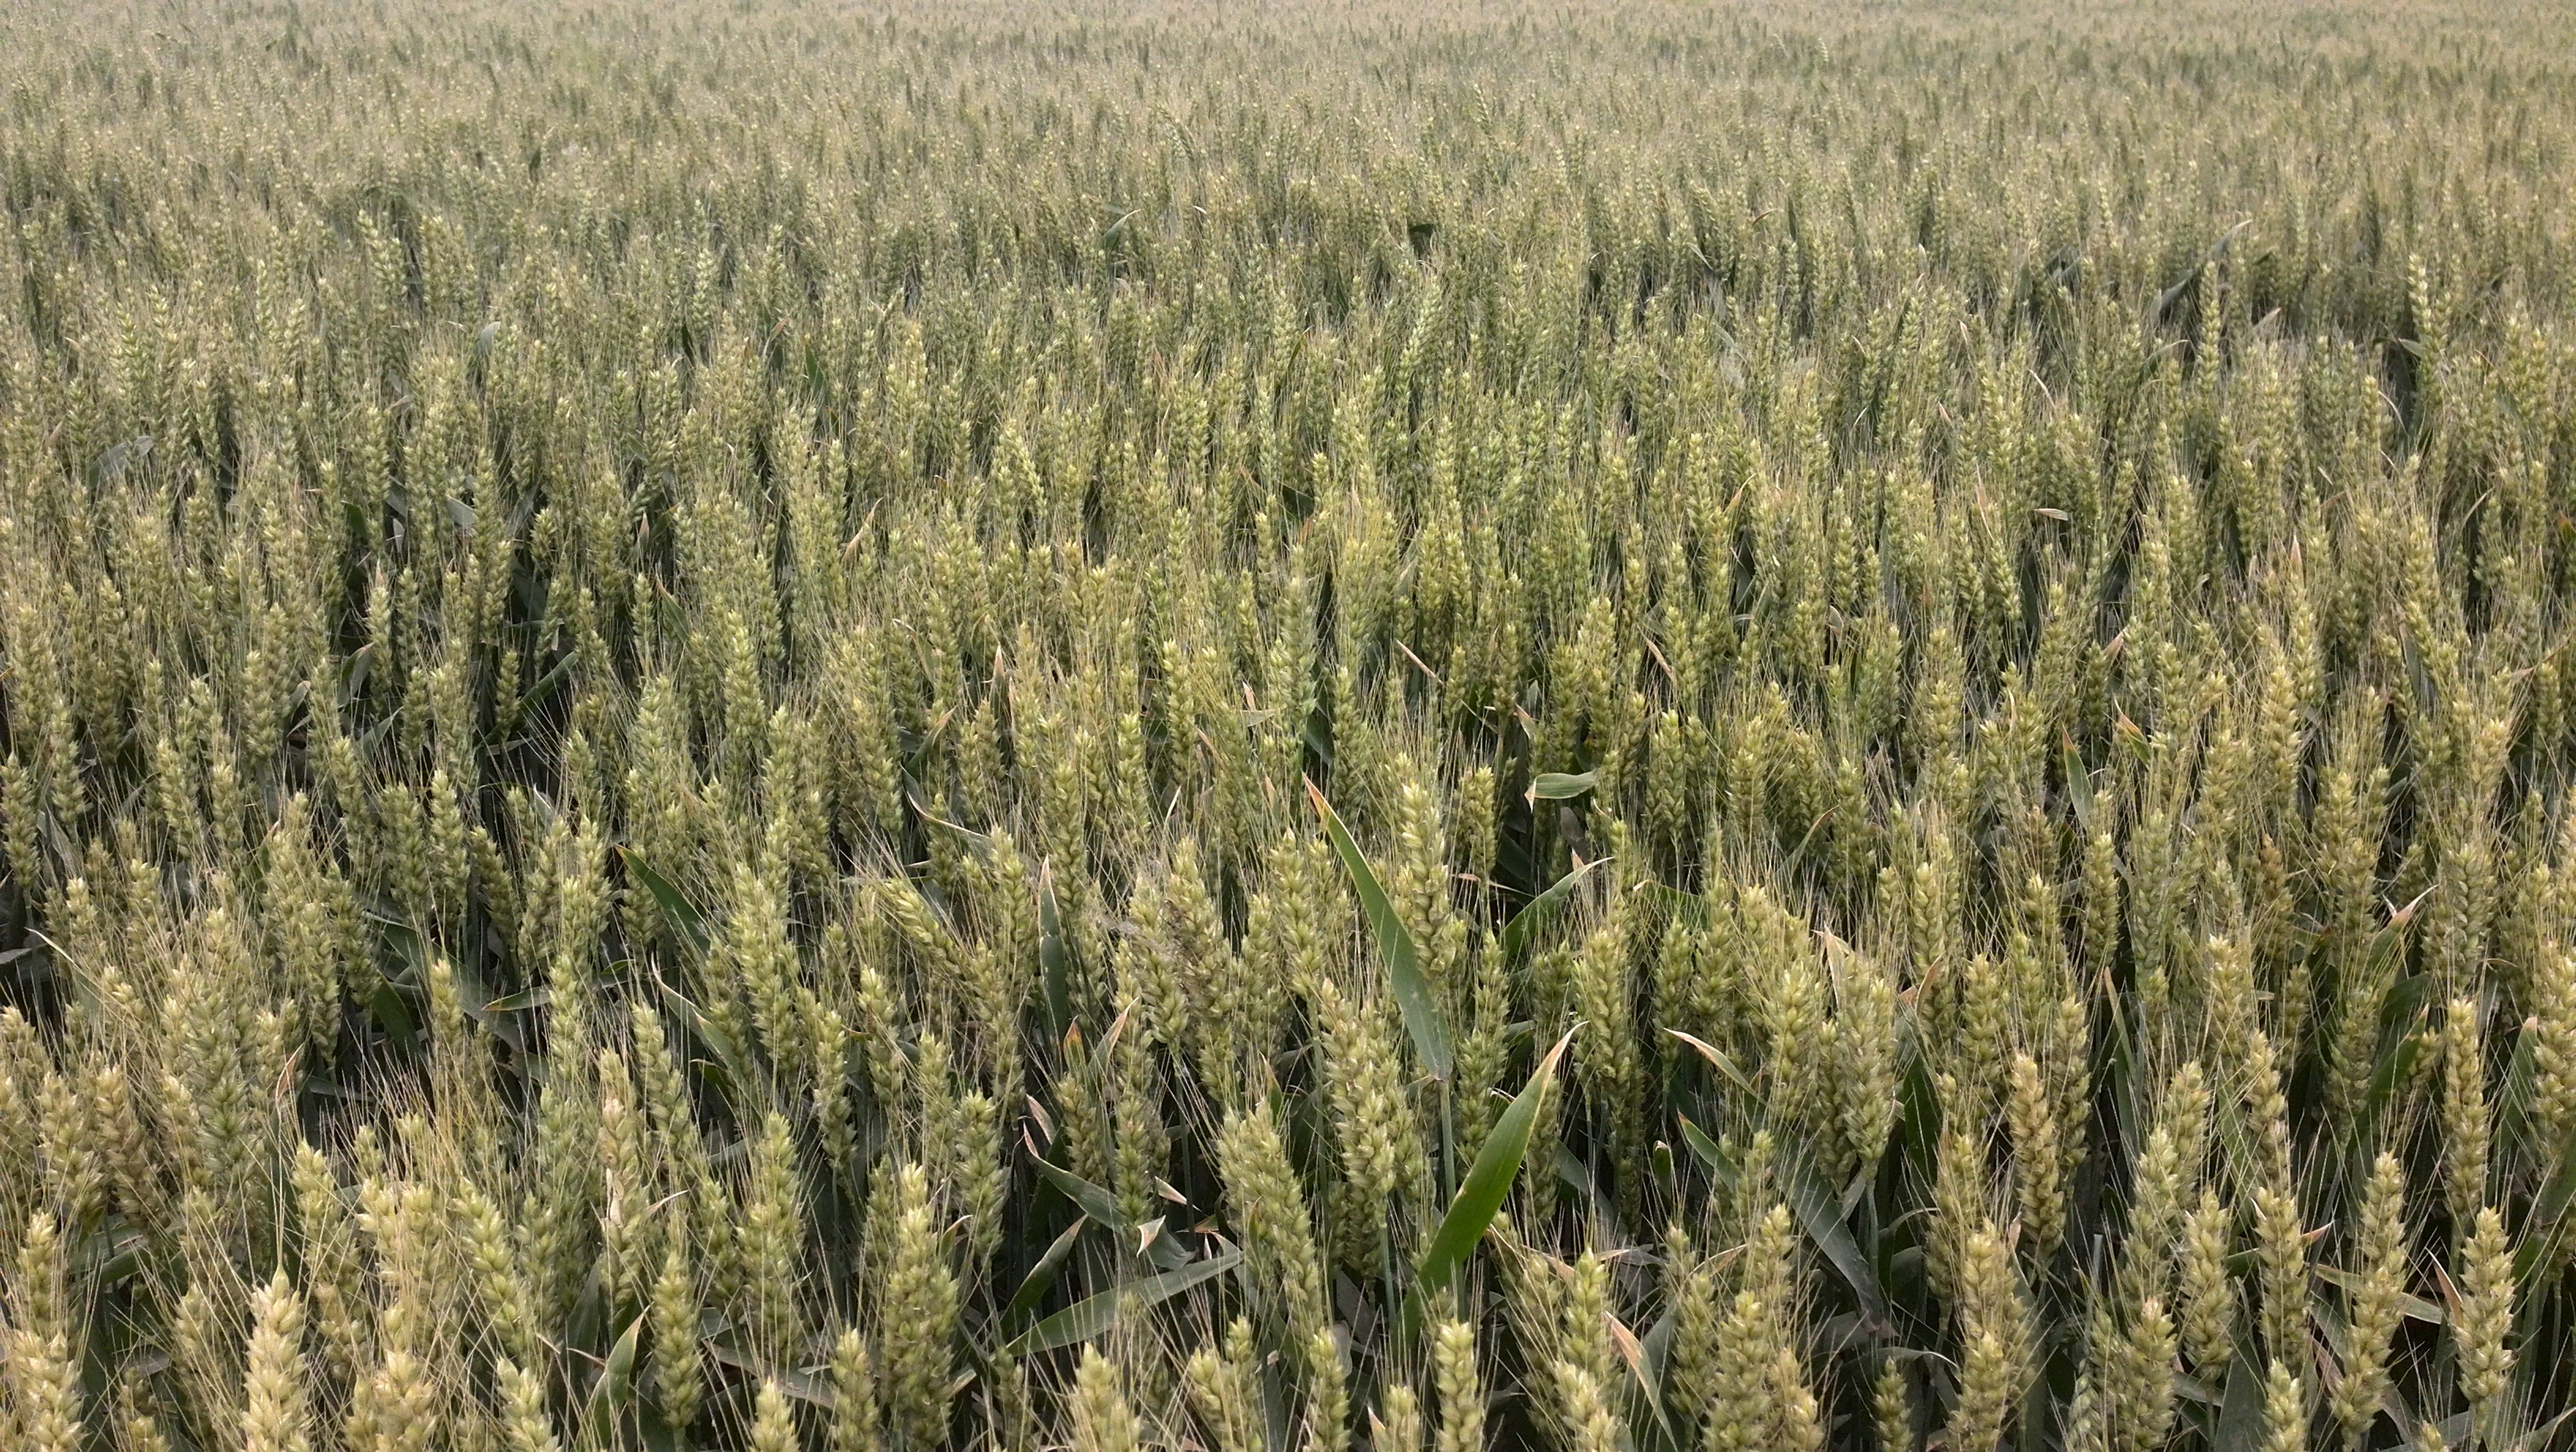
tree, grass, plant, field, meadow, wheat, prairie, summer, food, green, harvest, crop, agriculture, fields, grassland, rye, habitat, ecosystem, flowering plant, biome, in wheat field, triticale, every grain of hard, grass family, land plant, phragmites